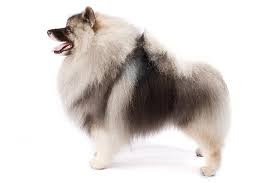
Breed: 223-n000092-keeshond